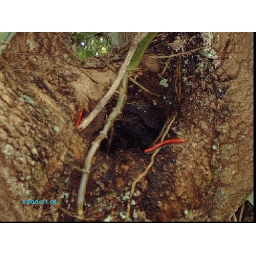
In the tree by bathroom